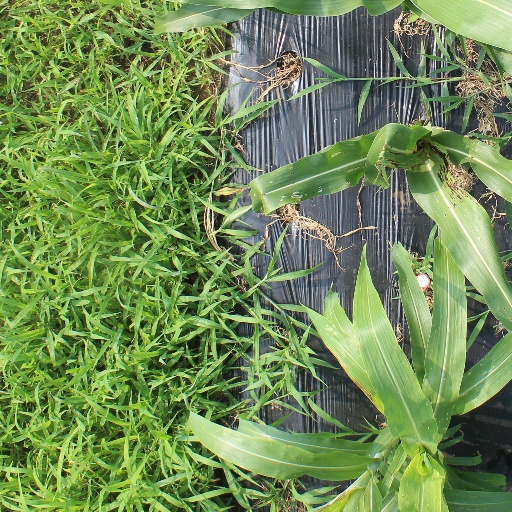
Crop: sorghum